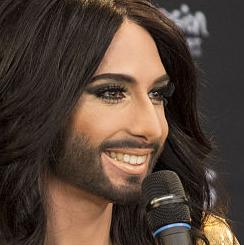
Age: 25